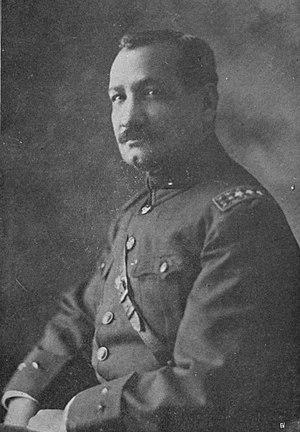
José María Orellana, né le 11 juillet 1872 à El Jícaro et mort le 26 septembre 1926 à Antigua Guatemala, est un homme d'État guatémaltèque. Il est président du Guatemala du 10 décembre 1921 à sa mort.